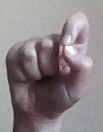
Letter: fa